Henry Cecil, 1st Marquess of Exeter

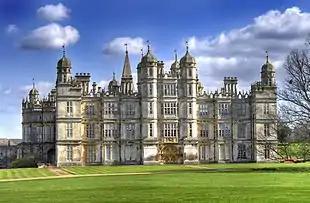
Burghley House, Cambridgeshire

In December 1793 his uncle died, and Exeter inherited the vast Cecil estates, moving to Burghley House with his new family. Sarah had two more children, Brownlow, born in 1795, who was to inherit his father's title and estates, and Thomas, born in 1797. She died following the birth of Thomas, aged only 23. Sarah became known as the Cottage Countess, and never seemed to have adapted to her role as the mistress of a great household. The episode is recounted in Tennyson's poem "The Lord of Burleigh" (1835, published 1842), and was investigated by Elisabeth Inglis-Jones in her book "The Lord of Burghley" and by Andrew Harris for his book "The Vernons of Hanbury Hall".